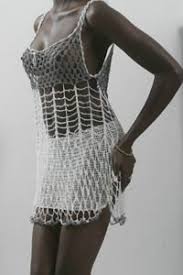
Waaw nataal bii lu mel ni benn jongoma laa fi gis lu sol colin goo xamante ne miinewuñ ko ci sunu cosaanu réew.